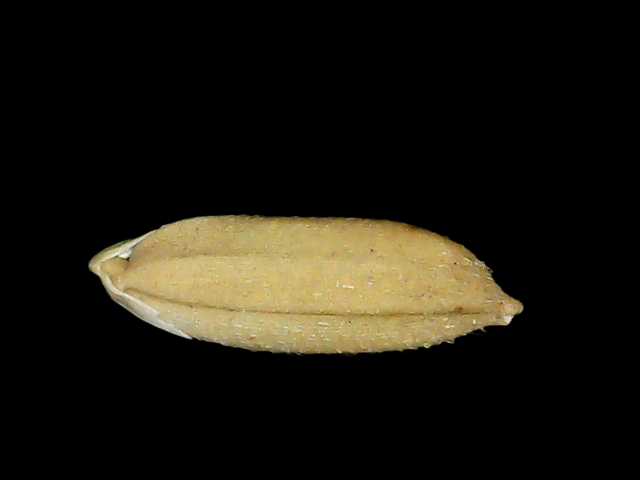
Rice variety: Bd30